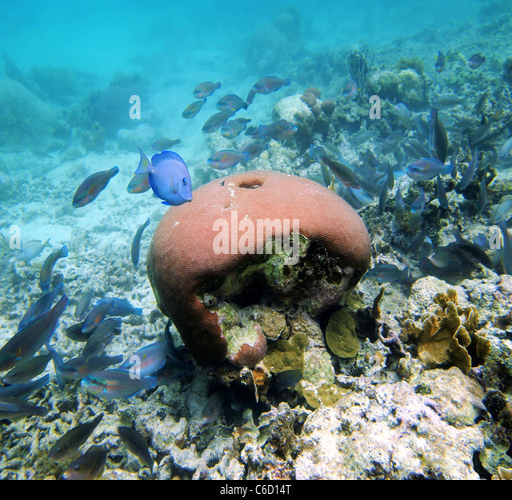
school of tropical fish in the coral